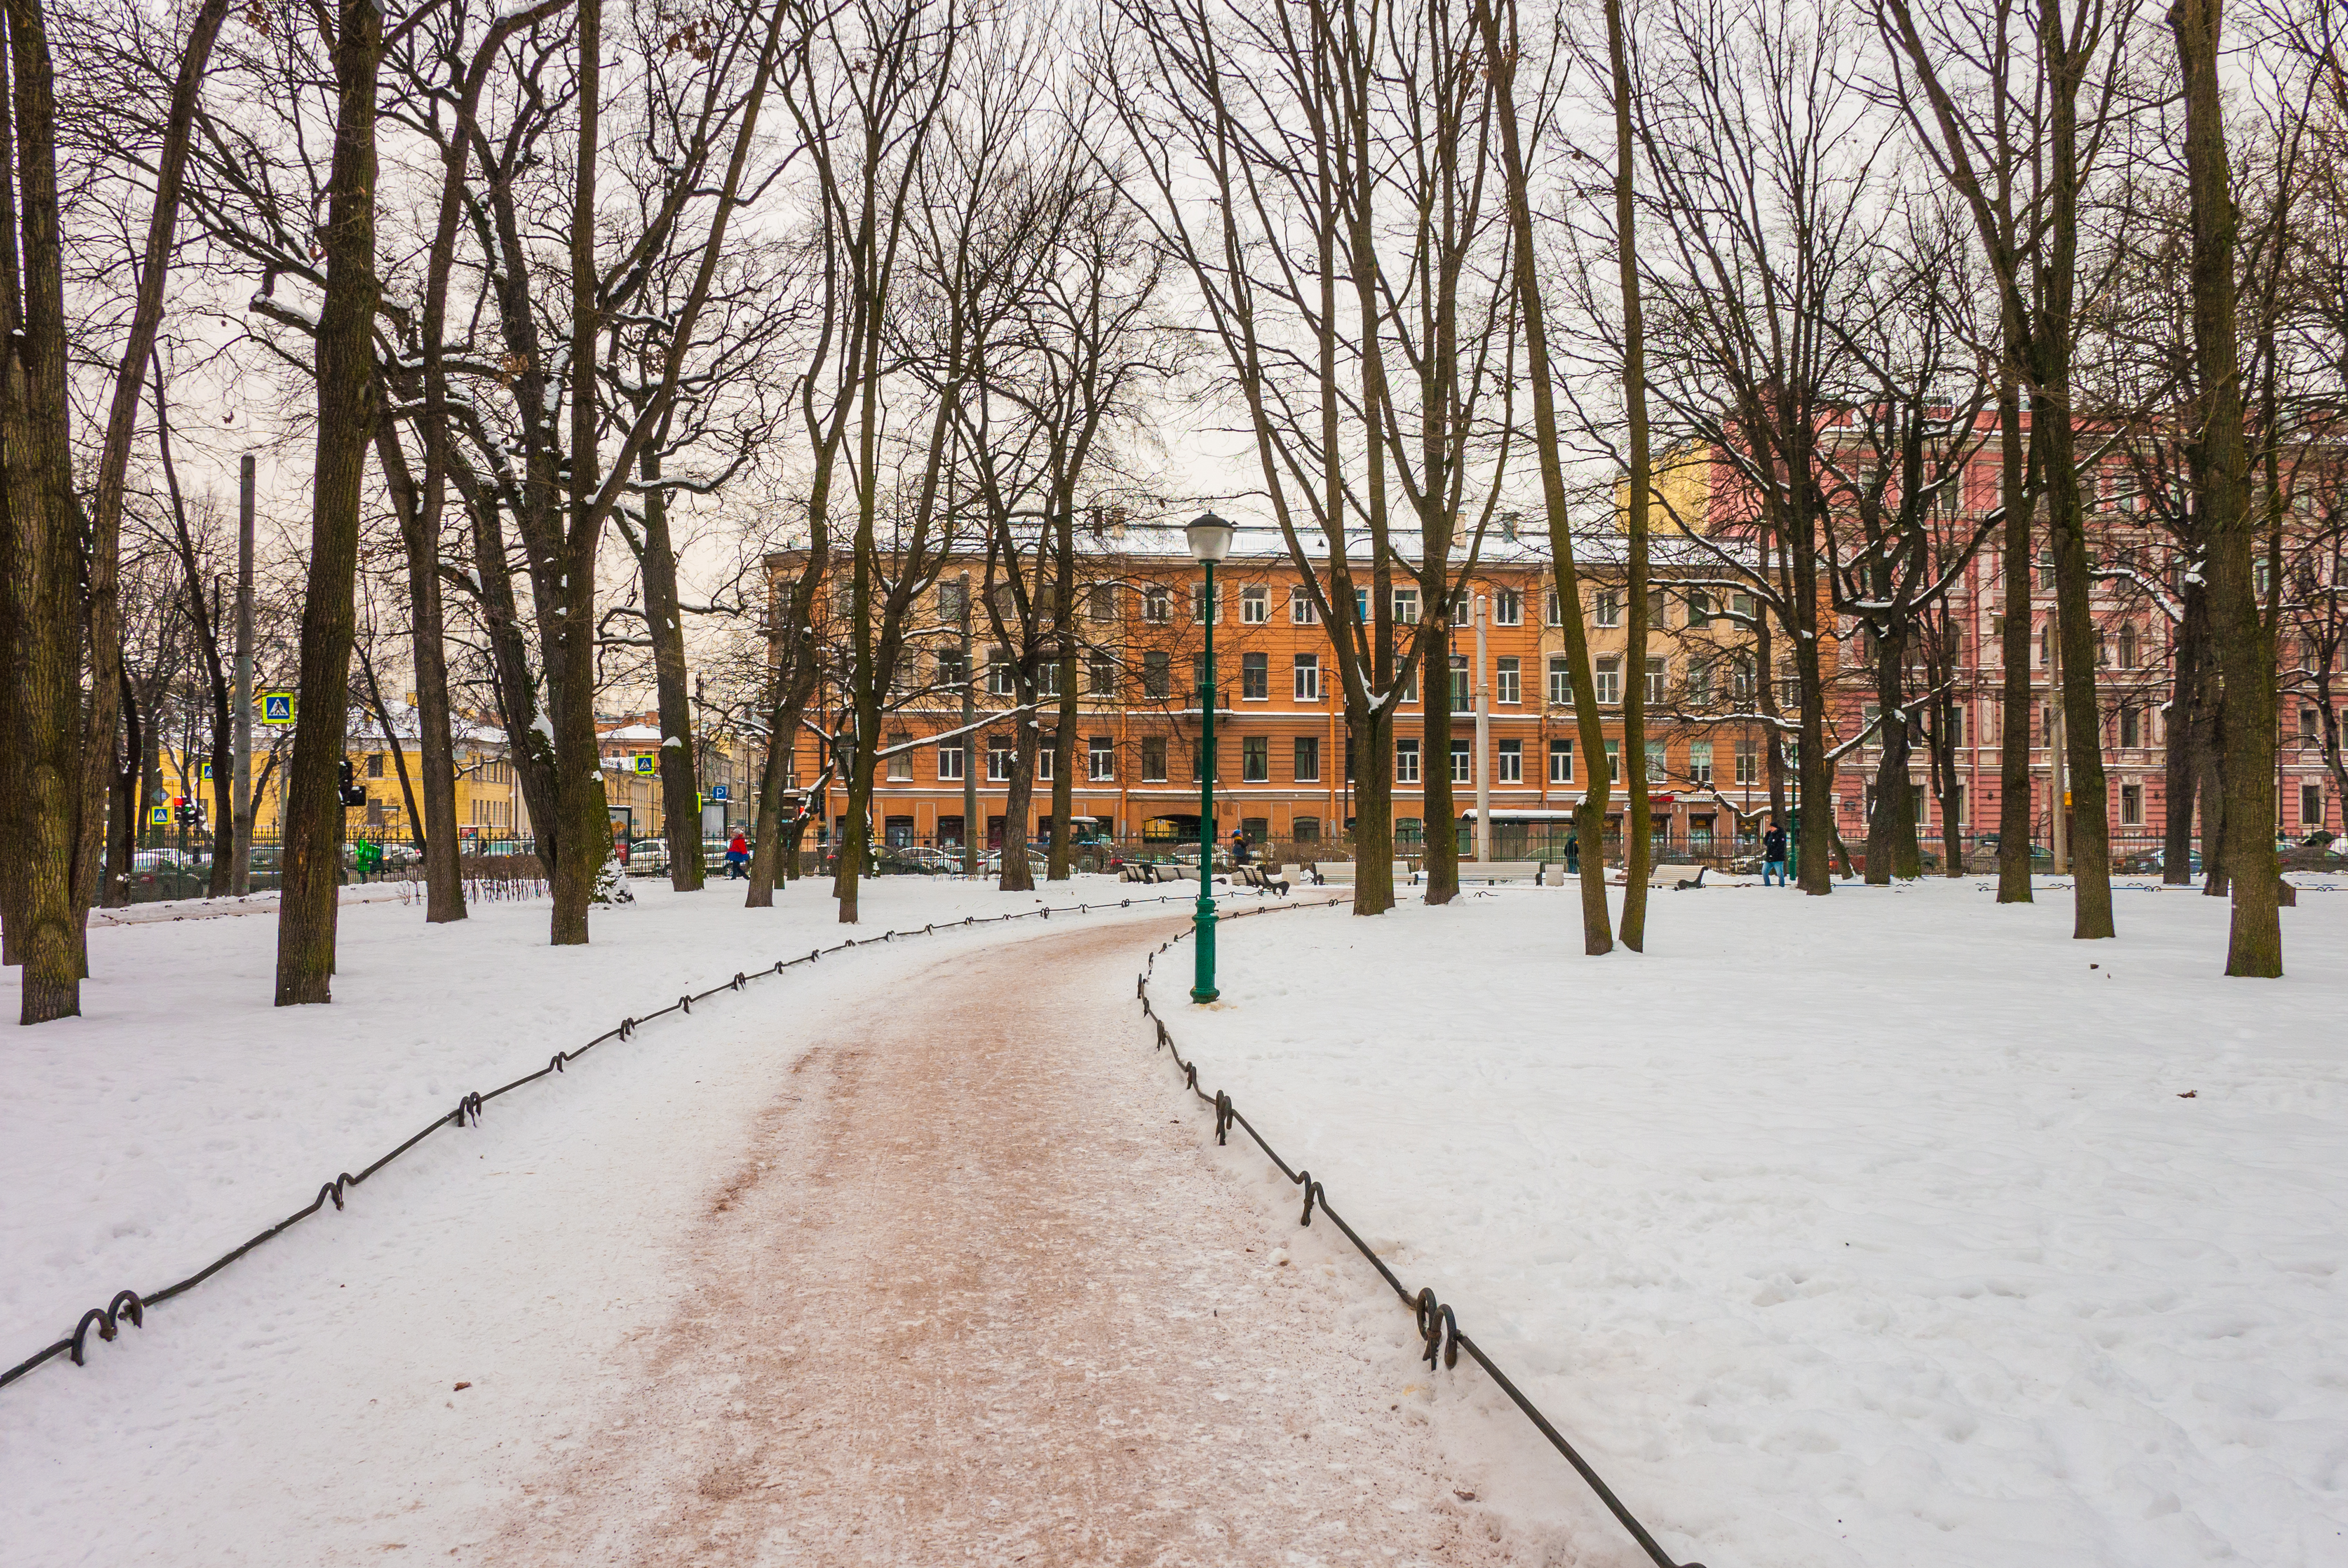
images, snow, window, natural landscape, building, wood, branch, twig, tree, sky, trunk, sunlight, freezing, road surface, landscape, deciduous, forest, frost, grove, winter, woodland, grass, road, street light, city, house, trail, lane, asphalt, sidewalk, path, recreation, Northern hardwood forest, temperate broadleaf and mixed forest, street, walkway, autumn, evening, leisure